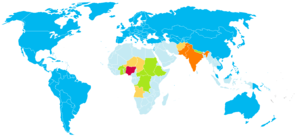
Planisphère figurant l'incidence de la poliomyélite (virus sauvage) d'après le Bulletin Épidémiologique Hebdomadaire de l'OMS du 21 novembre 2008, vol. 83, 47 (pp 421–428)♦